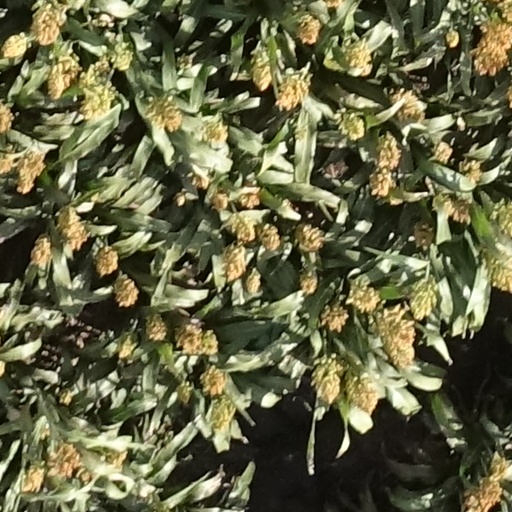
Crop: sorghum